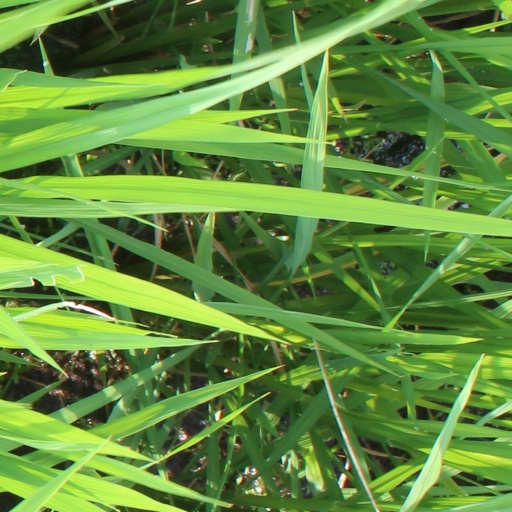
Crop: rice